Banul Mărăcine

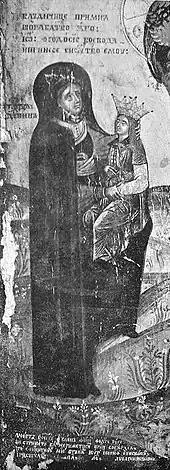
Teodosie's body being held up by his mother, Princess Milica, in a contemporary votive icon. The Prince's death transferred his claim to collateral Craiovești, including Mărăcine

Neagoe was succeeded in 1521 by his son Teodosie. Preda Craiovescu, who fashioned himself a regent, died the same year, in battle against Teodosie's enemy, Vlad Dragomir Călugărul. All the main Drăculești lines were probably extinguished with the deaths of Princes Teodosie and Moise; the Craiovești took over their claim, even though this broke the laws of succession: their only probable link to the Drăculești was maternal. Between 1530 and 1532, the family split into rival camps, with some supporting Vlad VI and others conspiring to have him removed. In late 1530, another member of the family, Drăghici Gogoașă, passed himself off as Neagoe's son, rather than his cousin, in an effort to usurp Vlad VI. His forgery sparked the wrath of Sultan Suleiman the Magnificent, who oversaw his hanging at Istanbul.